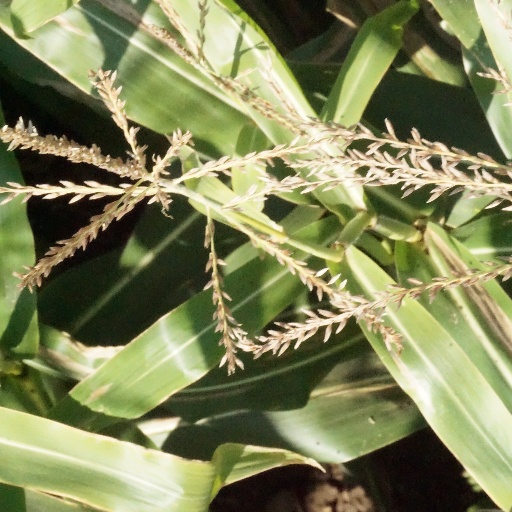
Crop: maize; corn